Edward Leonard King

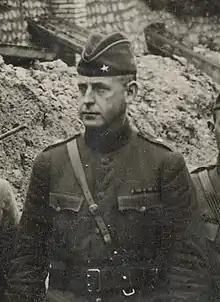

Major General Edward Leonard King (December 5, 1873 – December 27, 1933) was an American football player and coach and officer in the United States Army. He played college football as the halfback at the United States Military Academy from 1894 to 1895 and served as the head coach of the Army football team in 1903. King was a career military officer who served in the Spanish–American War and World War I. He was the Commandant of the United States Army Command and General Staff College from 1925 to 1929 and attained the rank of major general.